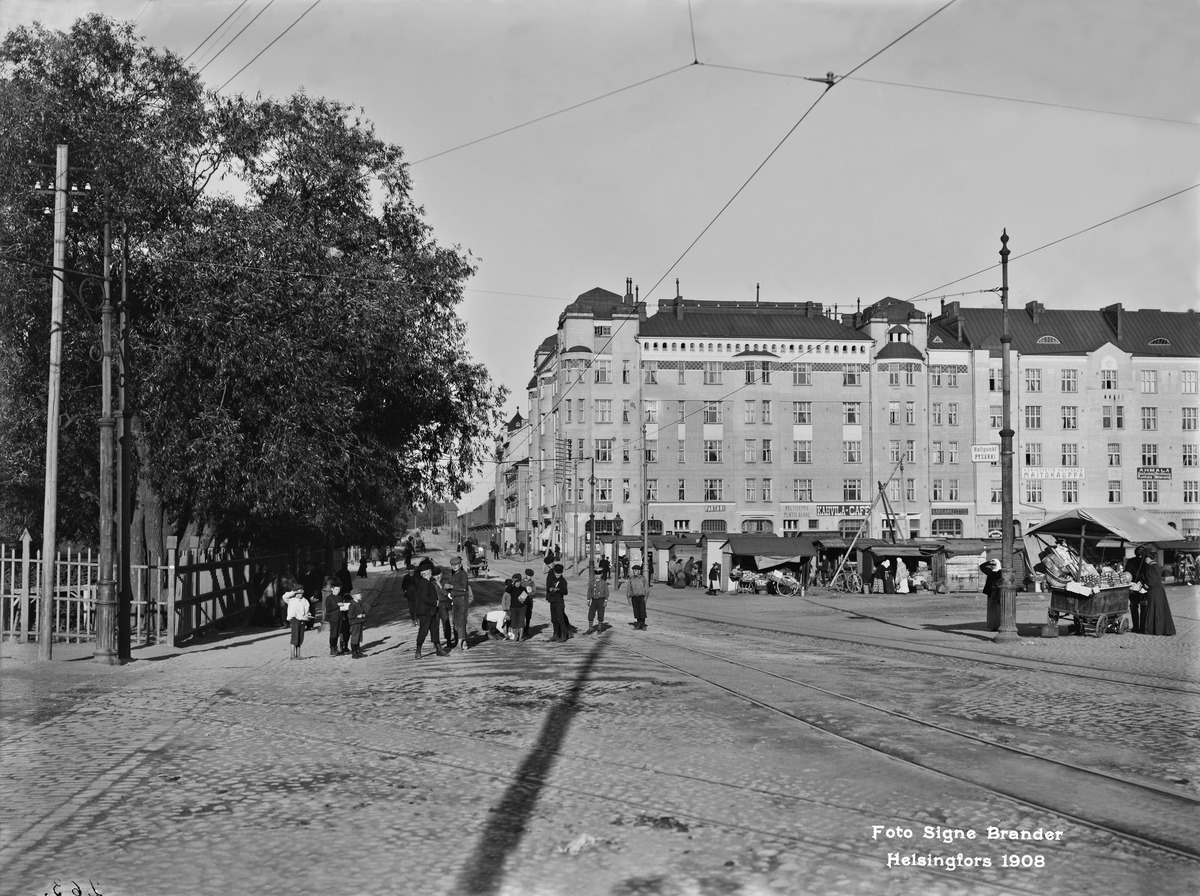
Itäinen Viertotie ja Hakaniementori
sisällön kuvaus: Itäinen Viertotie ja Hakaniementori. Itäinen Viertotie 2 (nykyinen Hämeentie 1) - Hakaniementori 2. mustavalkoinen
Kuvaaja: Brander, Signe, valokuvaaja
Ajankohta: kuvausaika 1908
Paikka: Suomi, Uusimaa, Helsinki, Siltasaari Helsinki, Hämeentie 1.  Hakaniementori 2
Aiheet: torikauppa, torit, lapset pojat, koululaiset, liikehuoneistot, käsityöläiset, kahvilat